Harry Moore (baseball)

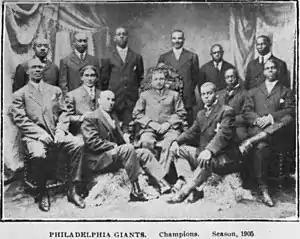
1905 Philadelphia Giants

In 1902 and 1903, Moore played for Iowa's Algona Brownies. In 1904 he played center field for the Cuban X-Giants of New York City. Moore moved to the Philadelphia Giants in 1905 and helped them win a league championship, and he stayed with Philadelphia through the end of the 1906 season.